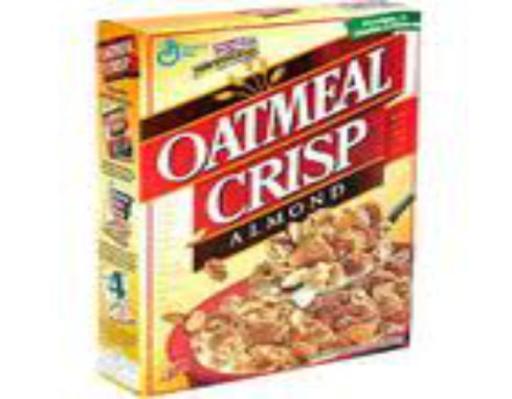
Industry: Food